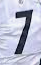
Number: 7